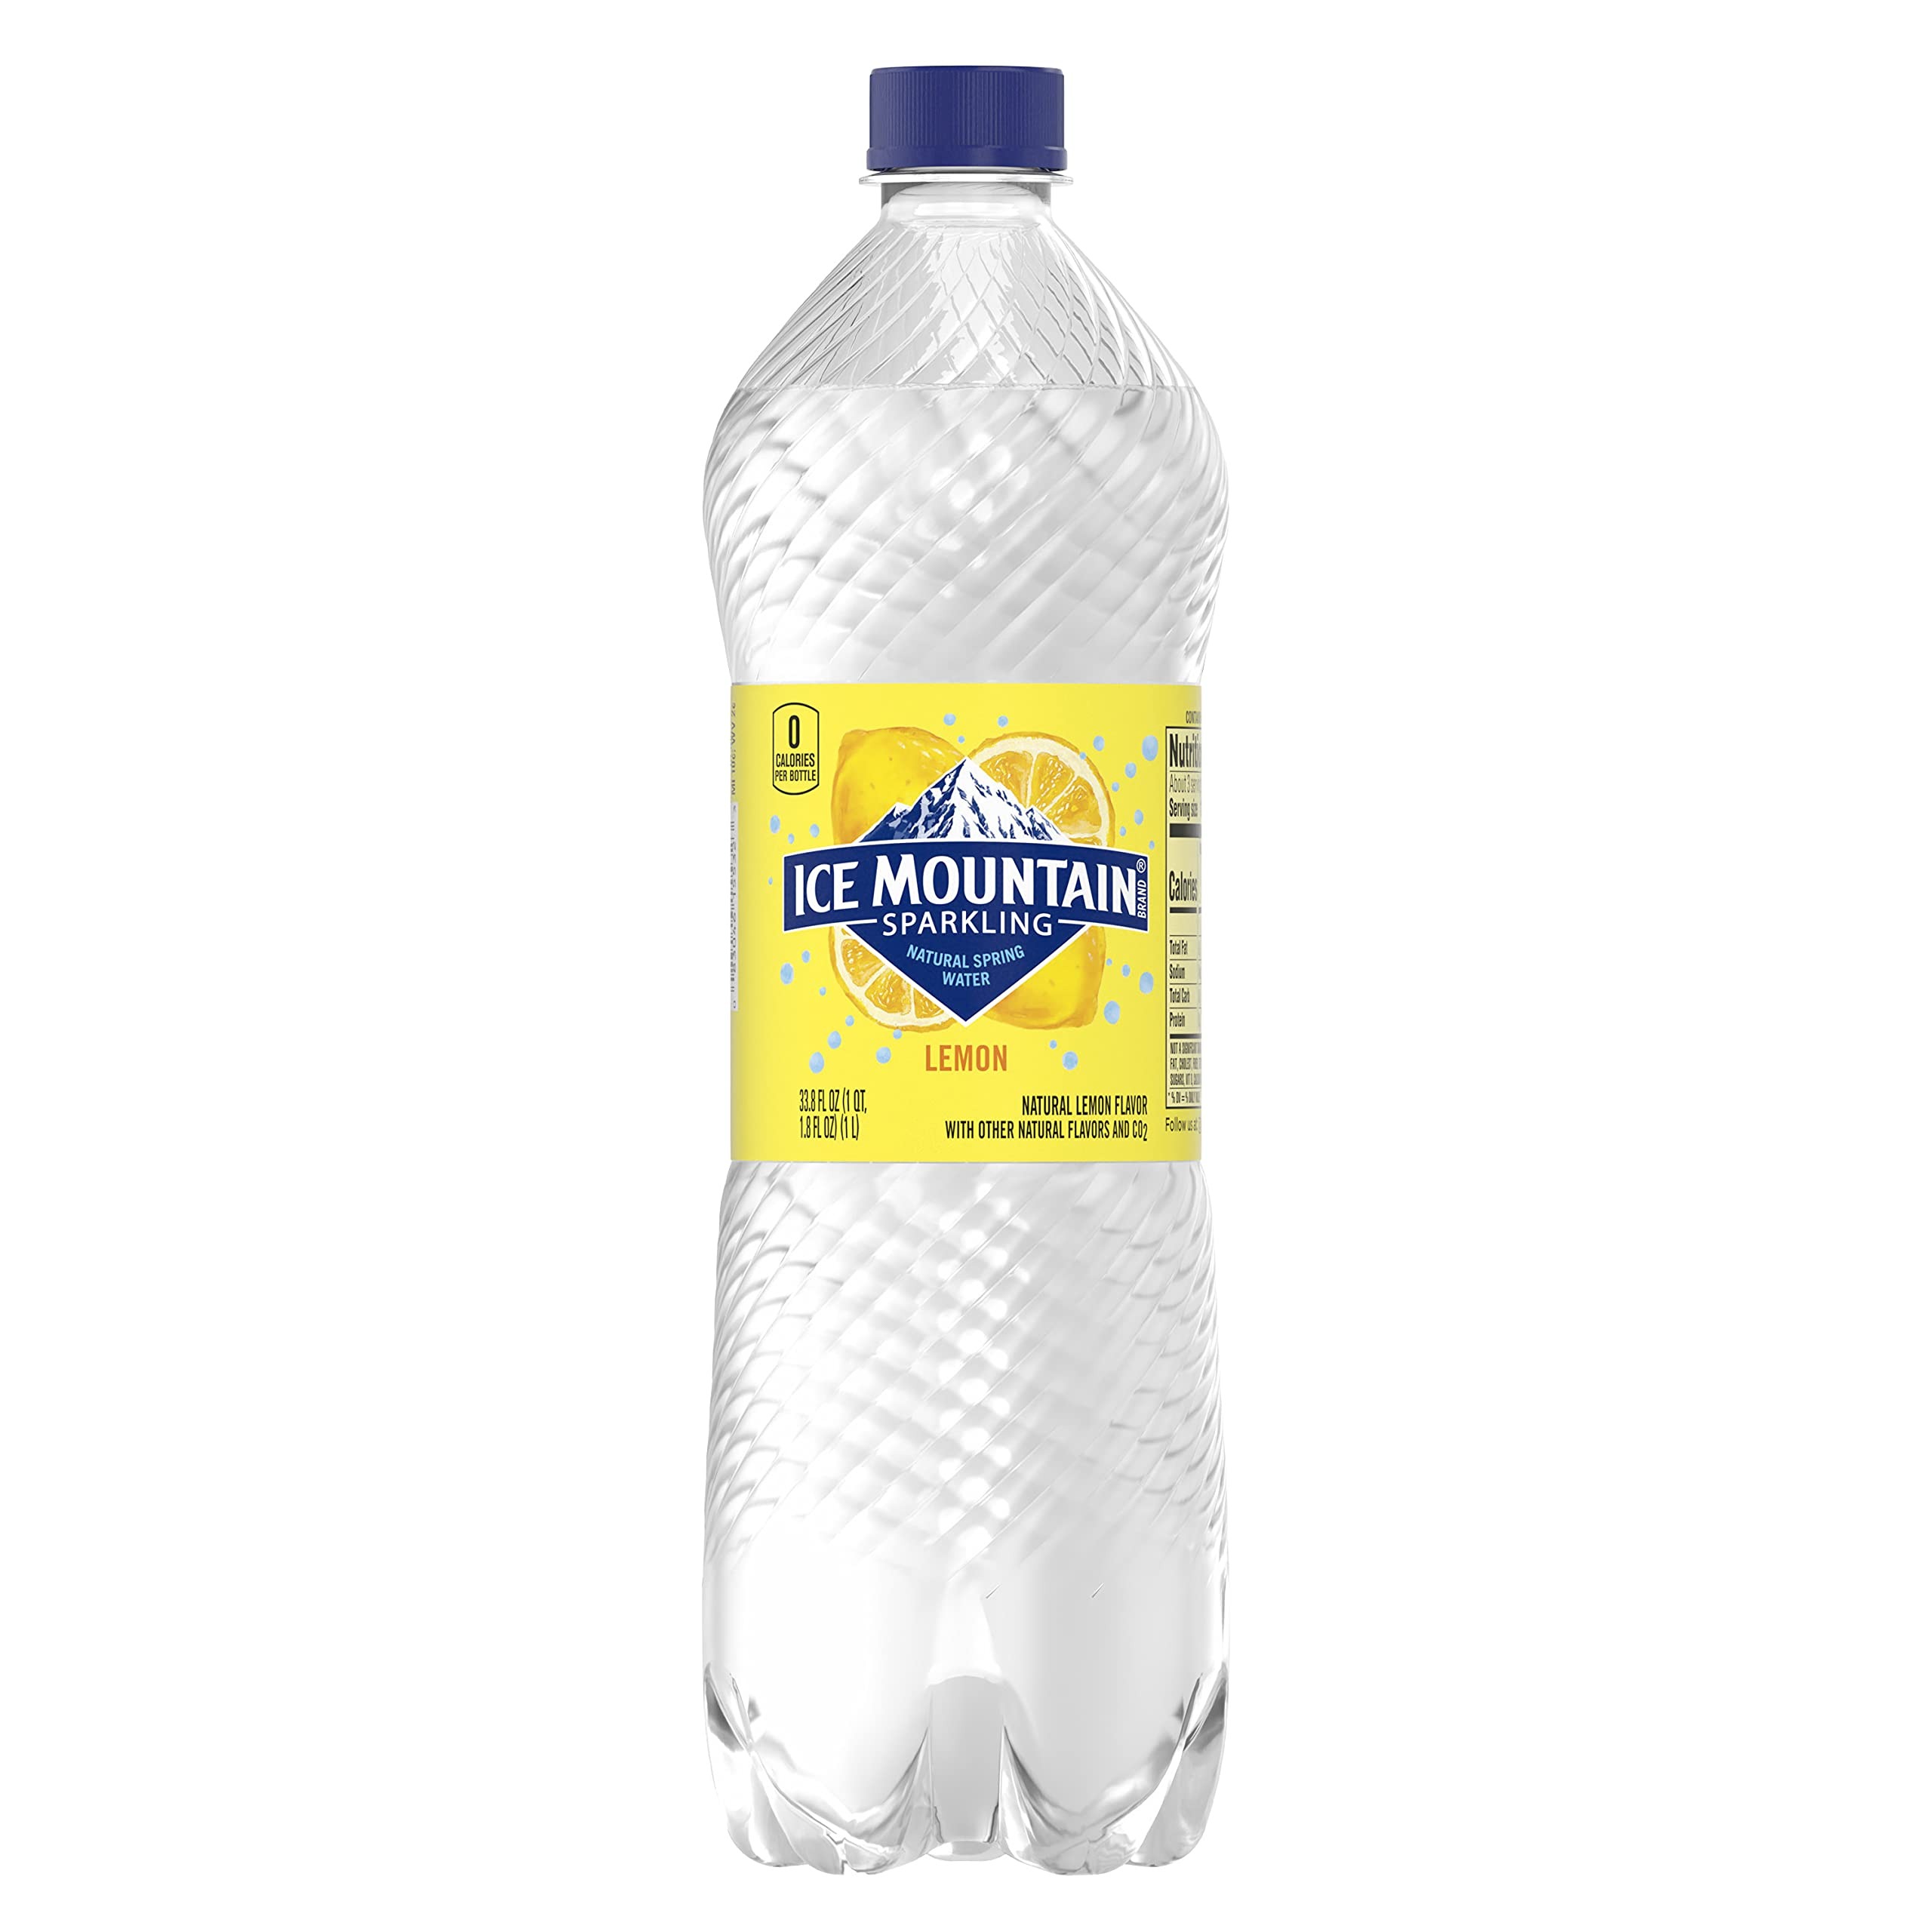
Item Name: Ice Mountain Sparkling Water, Lively Lemon, 33.8 oz. Bottle
Bullet Point 1: Real spring water and real berry flavor, mixed with refreshing bubbles
Bullet Point 2: Single bottle big enough to take bubbly breaks throughout the day
Bullet Point 3: Free of calories, sugars, sweeteners, and colors
Bullet Point 4: Every bottle is 100% recyclable (excluding label and cap)
Bullet Point 5: Water source information may vary depending on bottling facility location
Value: 33.8
Unit: Ounce

Price: 2.98